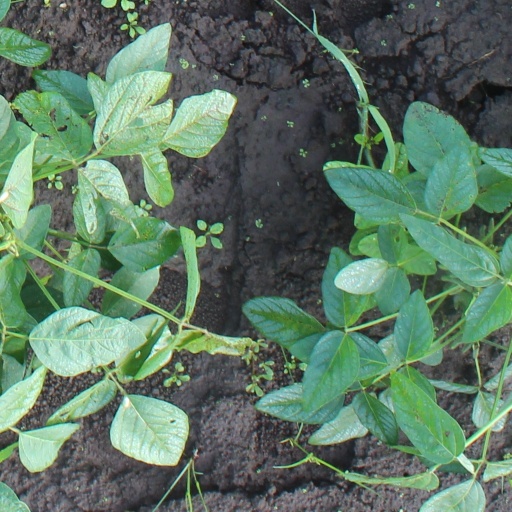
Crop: soybean